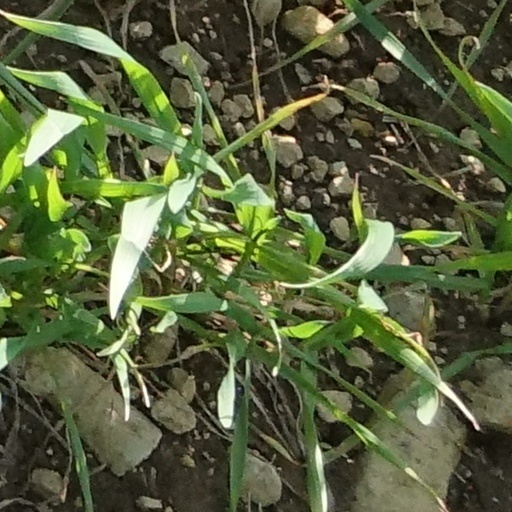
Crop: wheat